Abovyan

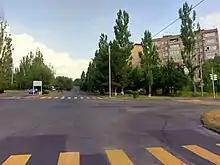
Rossiya street

Abovyan is built on the Kotayk plateau between the rivers of Hrazdan, Azat and Getar at a height of above sea level. It is surrounded by Gutanasar volcano of the Gegham mountains from the north, Mount Hatis from the east, the heights of Nork from the south, Hrazdan gorge from the west and Mount Ara from the northwest. The climate is Humid continental (Köppen: Dfb) and dry with relatively hot summers and cold winters.